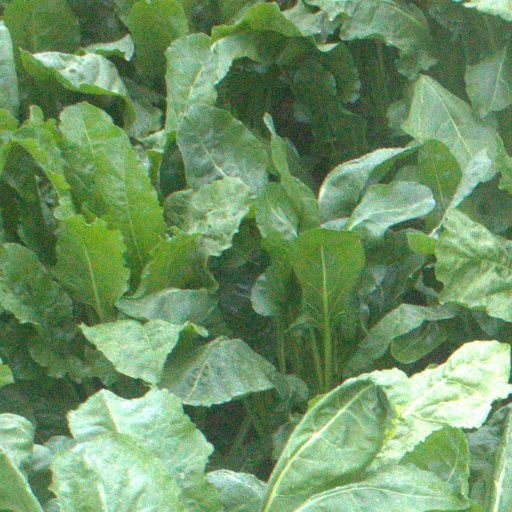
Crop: sugar beet